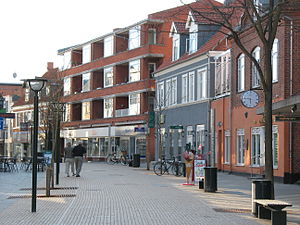
Birkerød / Erhverv
Hovedgaden i Birkerød rummer den største koncentration af detailhandel i byen.
Birkerød er en by i Nordsjælland med 20.823 indbyggere. Birkerød er den største bymæssige bebyggelse i Rudersdal Kommune, Region Hovedstaden, og var før 2007 hovedbebyggelsen i Birkerød Kommune.